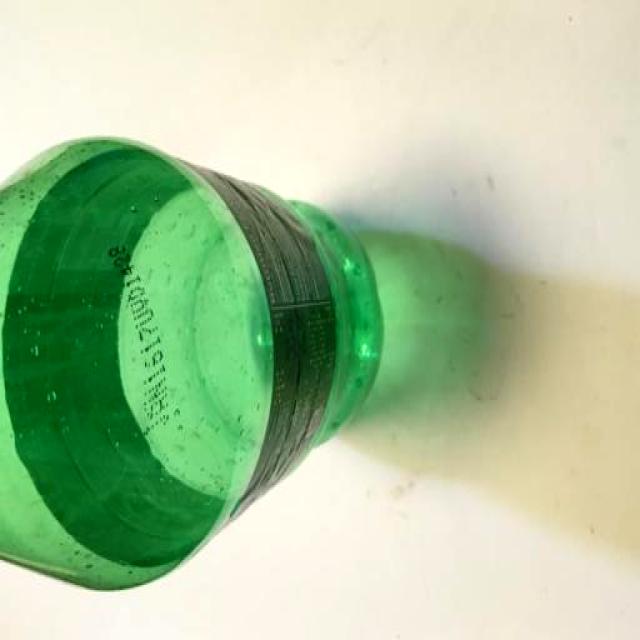
Label: Plastic